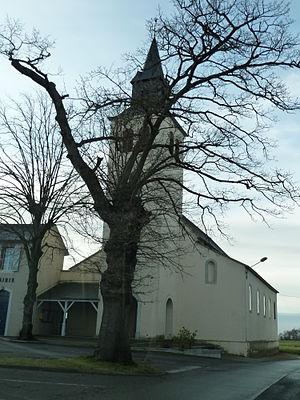
Église de Bournos
Bournos est une commune française, située dans le département des Pyrénées-Atlantiques en région Nouvelle-Aquitaine.